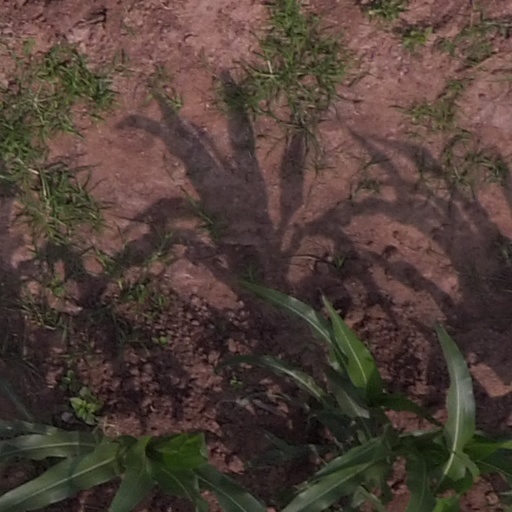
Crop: maize; corn